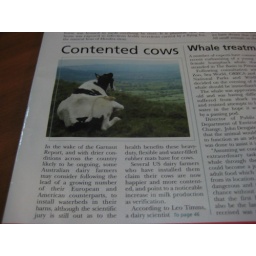
Article in The Veterinarian discussing the merits of huge rubber water beds for dairy cows &amp;amp; milk production